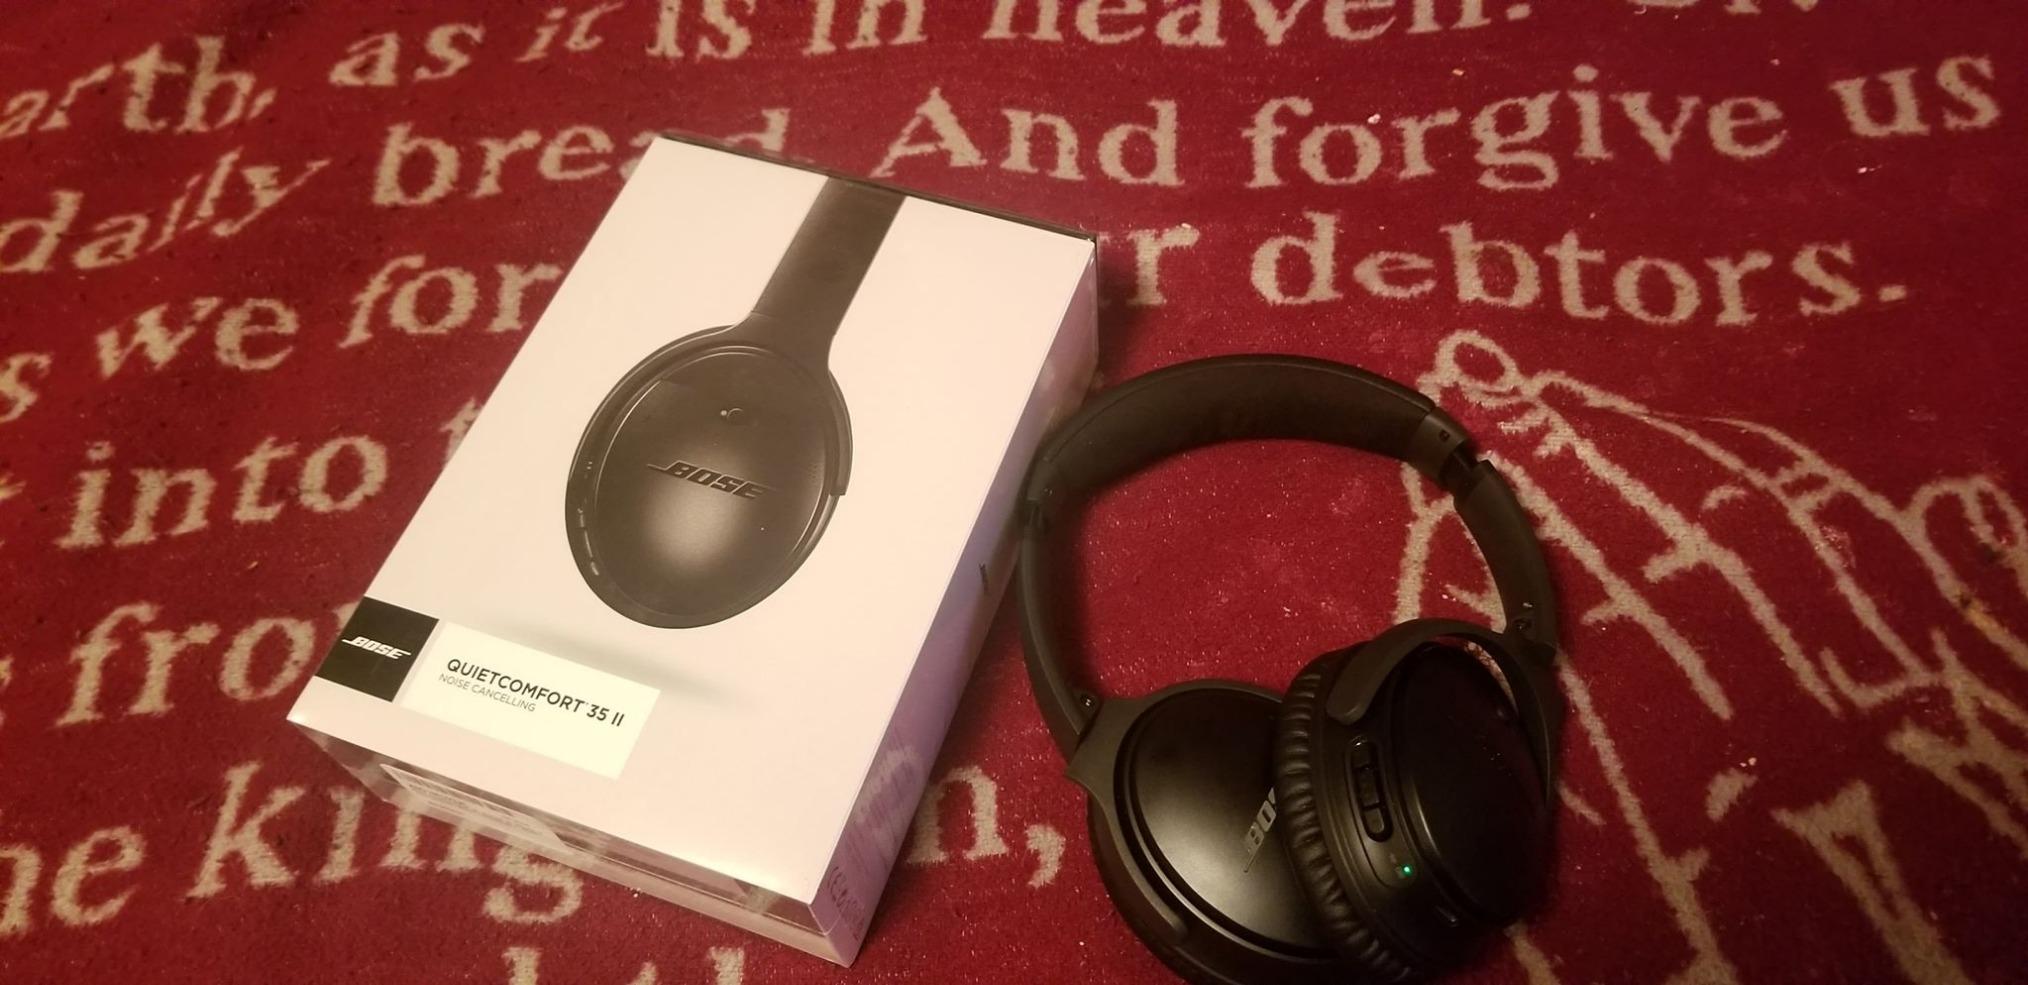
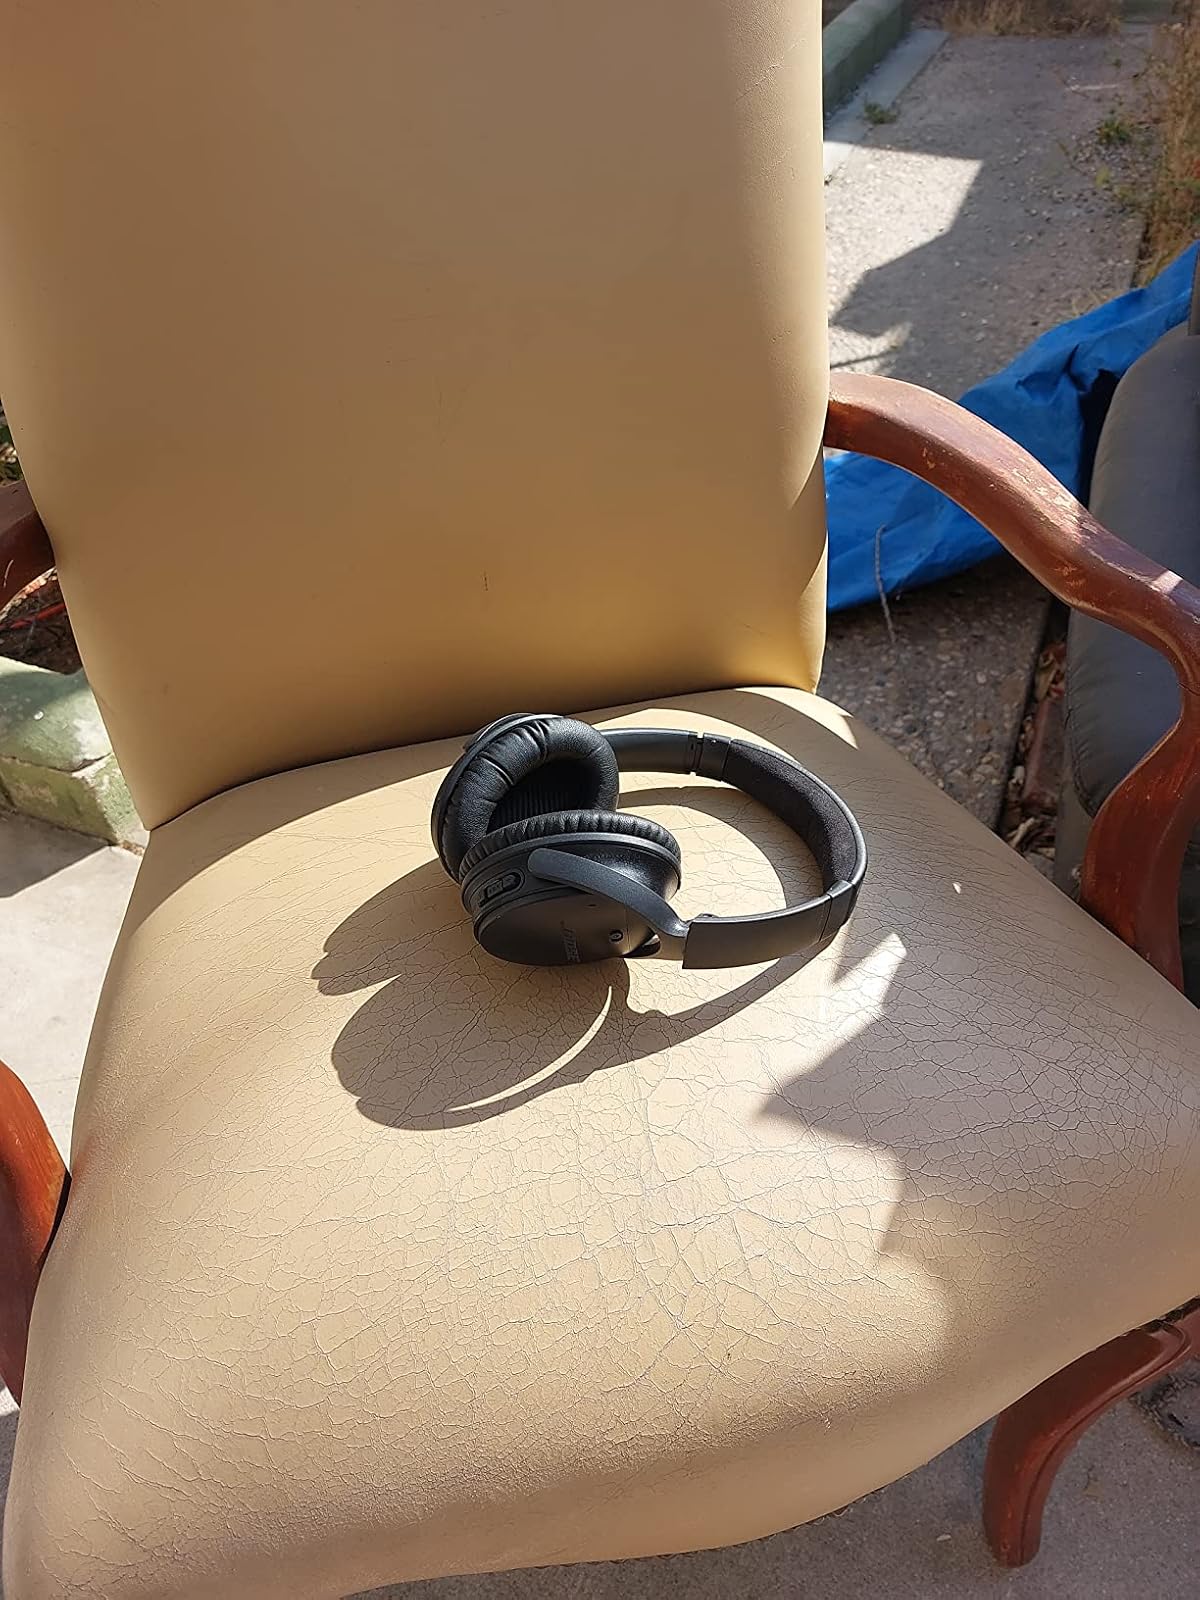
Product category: headphones
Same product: yes